Private providers of NHS services

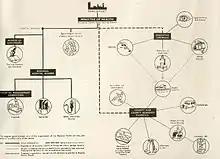
Diagram produced in 1948 to explain the NHS structure

Initially the contracts for these private providers were managed by local Executive Councils. In the 1974 reorganisation they were replaced by family practitioner committees. In 1990 these were abolished and they were replaced by family health services authorities. They are now managed by NHS England which spent £14 billion on them in total 2018/19. £2.9 billion was spent on private dentistry in 2018-19, with about £2.5 billion spent on private optometry and pharmaceutical services, although this sum has been declining.